Environmental racism in Western Europe

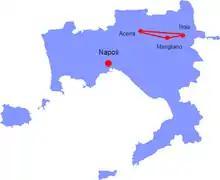
Map of the Triangle of Death

Racism within an environmental context has been documented in Spain, with North African and Romani ethnic communities being particularly affected, as well as migrant agricultural workers from throughout Africa, Asia, Latin America, and Southeast Europe.